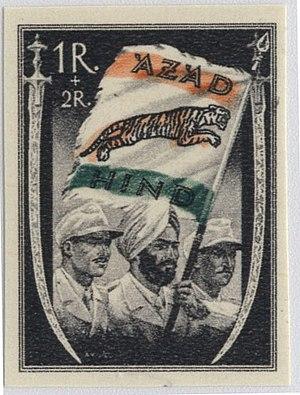
L'Armée nationale indienne était une force armée fondée en 1942 par des indépendantistes indiens, qui s'allièrent au Troisième Reich et à l'Empire du Japon durant la Seconde Guerre mondiale, avec pour finalité de renverser le Raj britannique et d'obtenir l'indépendance de l'Inde.